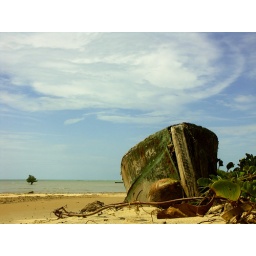
the was a tree growing in the water 8)